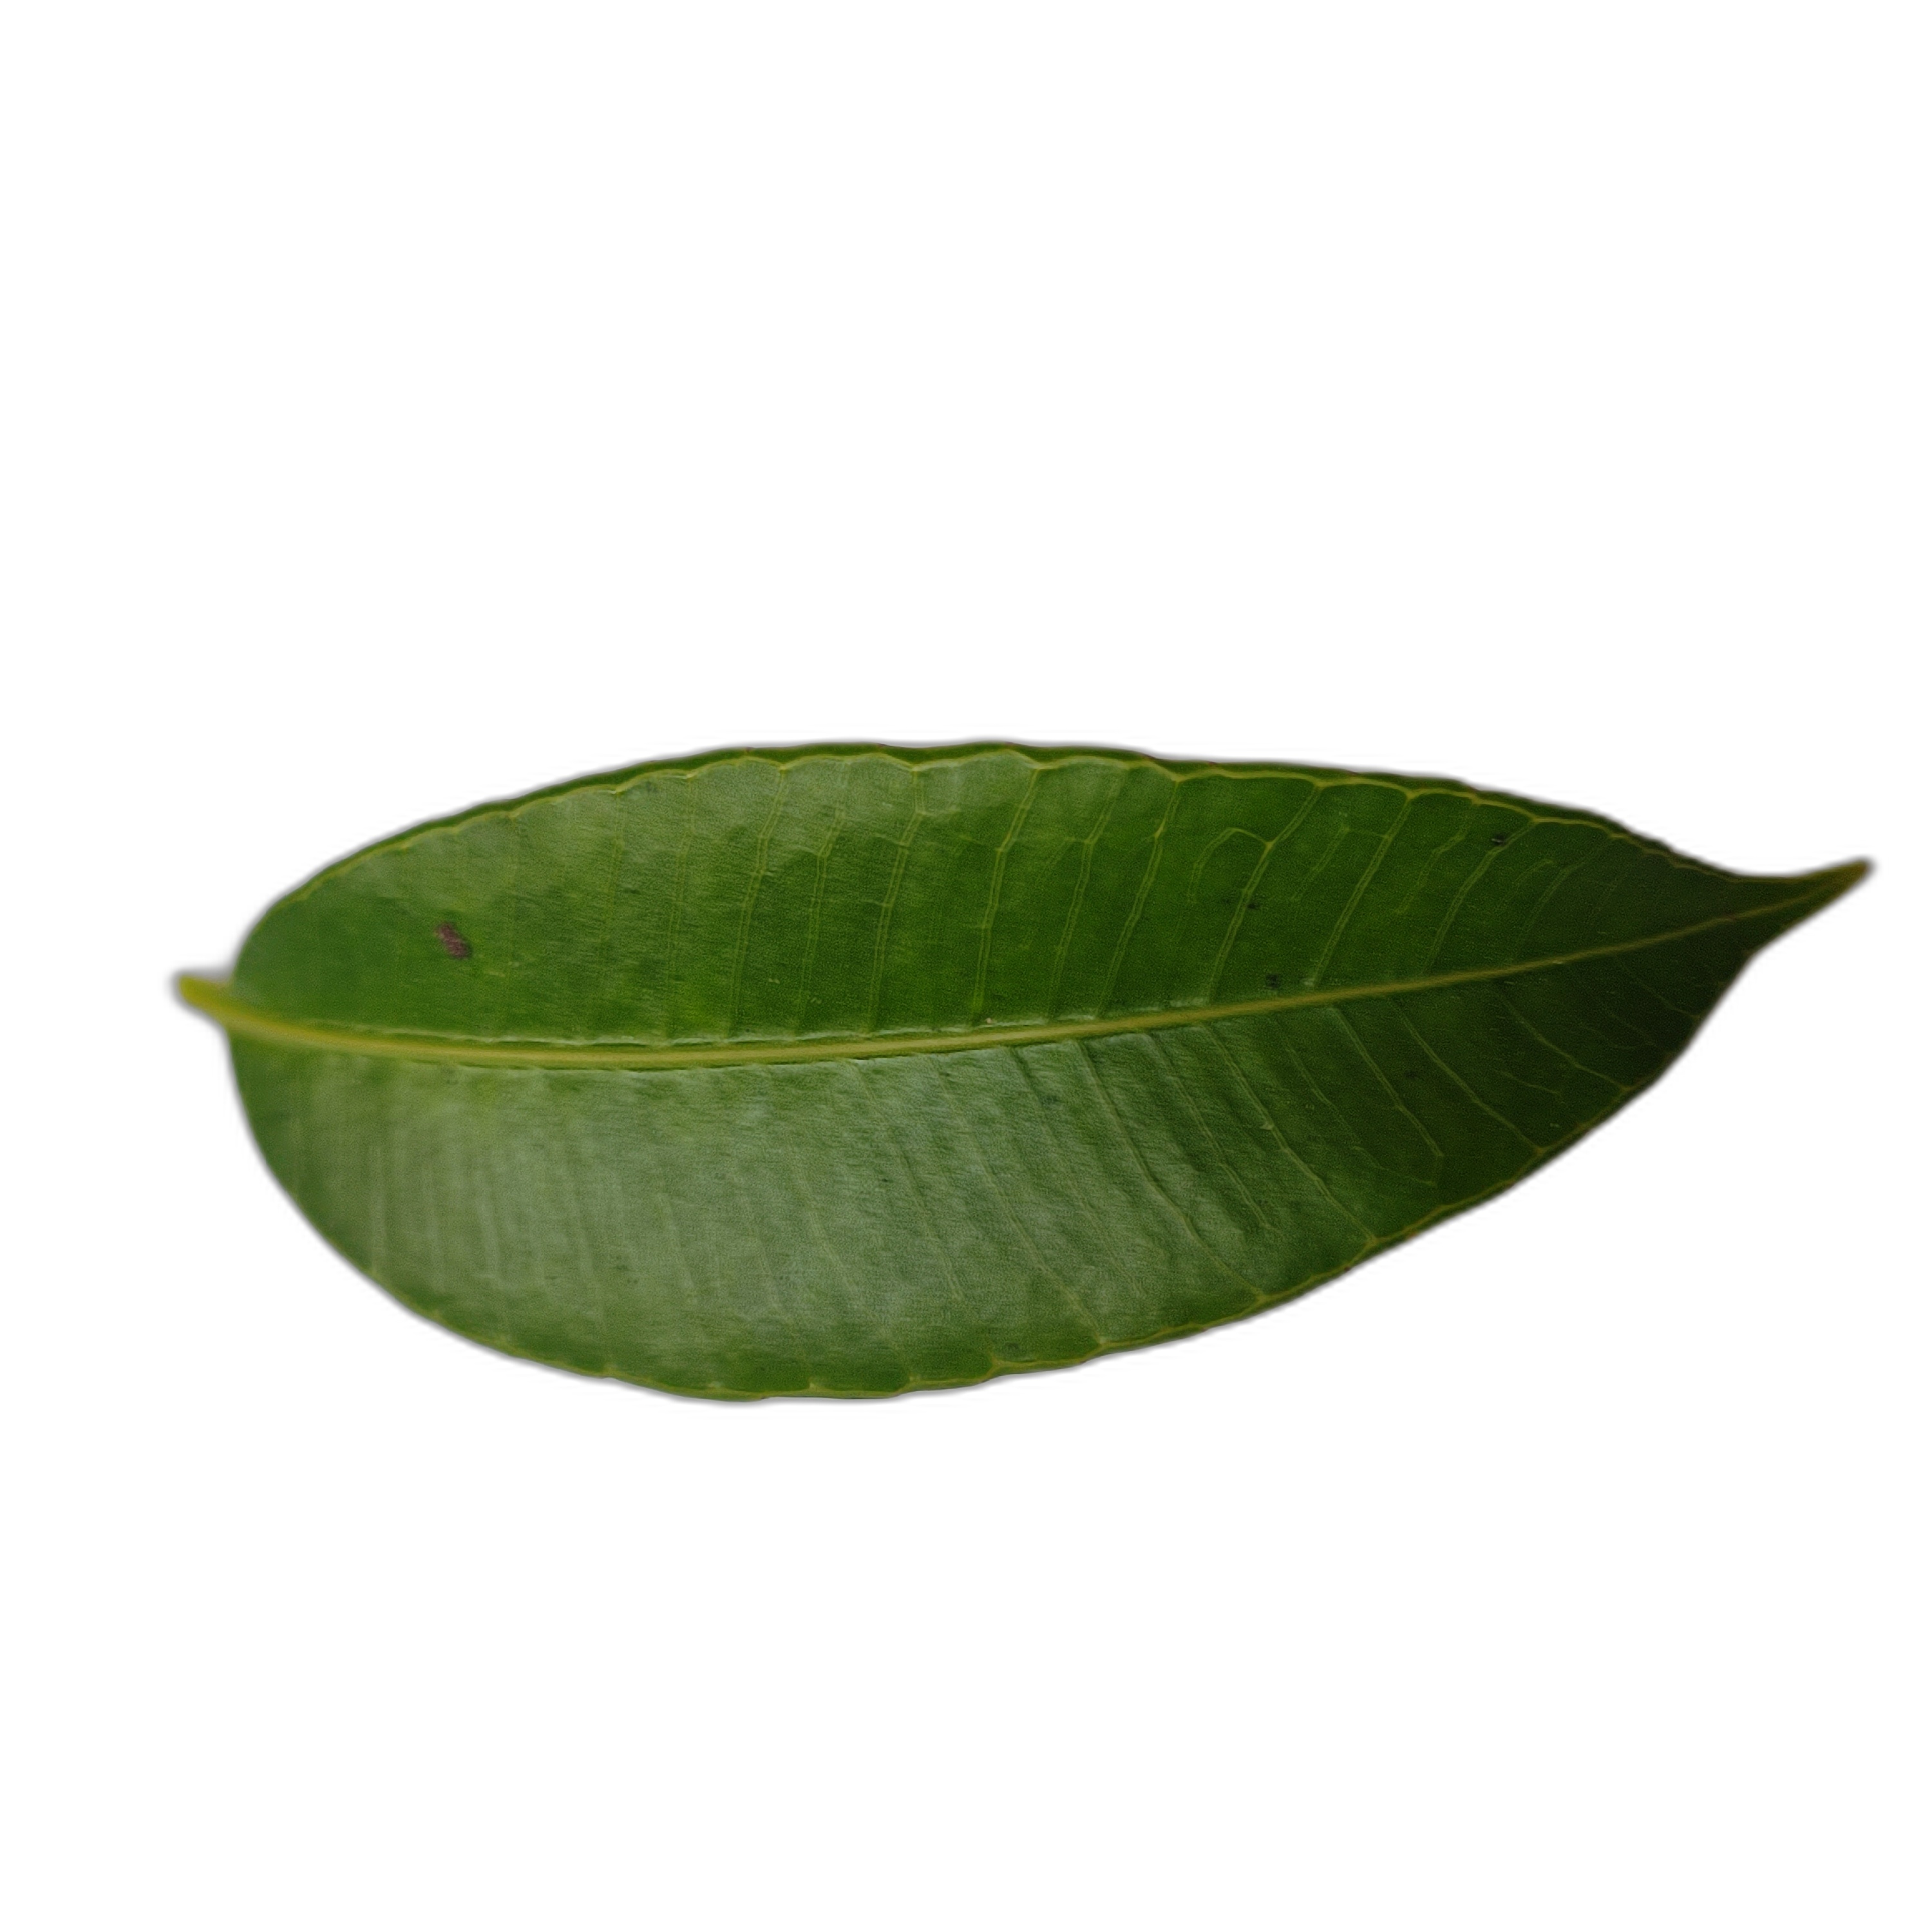
Label: healthy